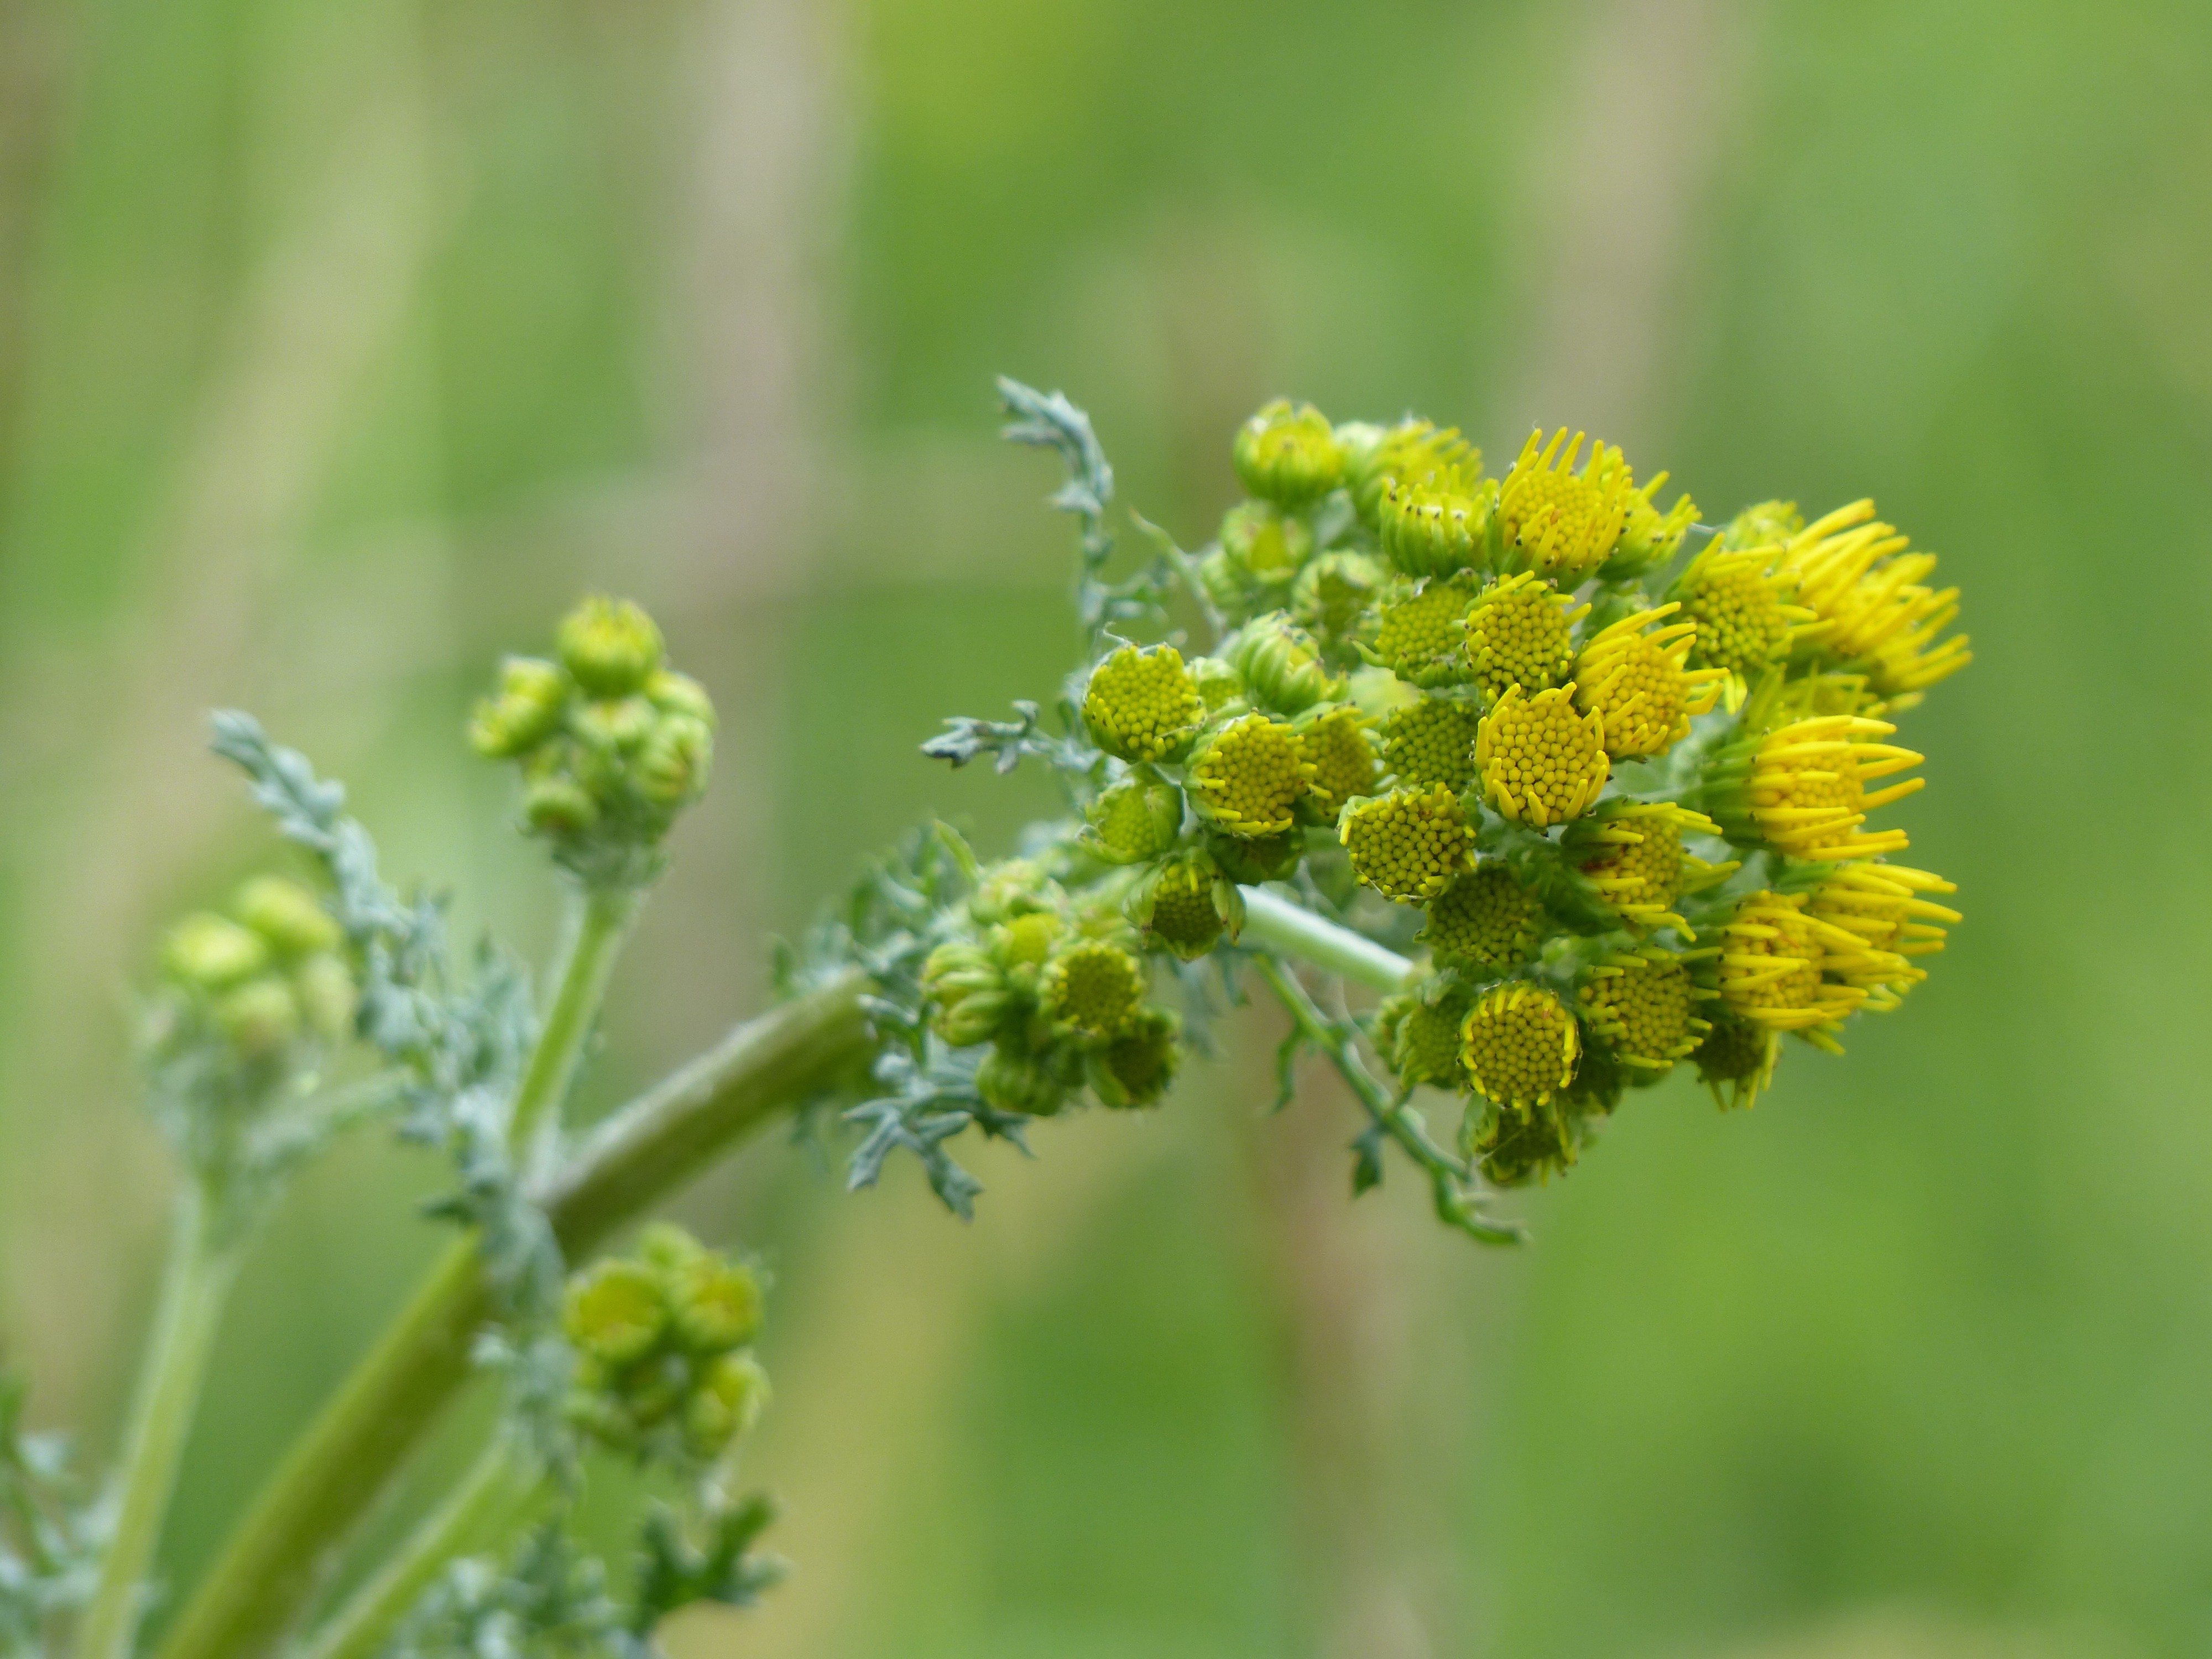
nature, blossom, plant, meadow, flower, green, herb, produce, yellow, flora, wildflower, flowers, wild plant, pointed flower, shrub, asteraceae, thistle, groundsel, mustard, brassica, yarrow, composites, macro photography, tansy, flowering plant, daisy family, poisonous plant, senecio, jacob's ragwort, subshrub, jacobaea vulgaris, land plant, parsley family, jakobs greiskraut, old herbs, similar to thistle, senecio jacobaea